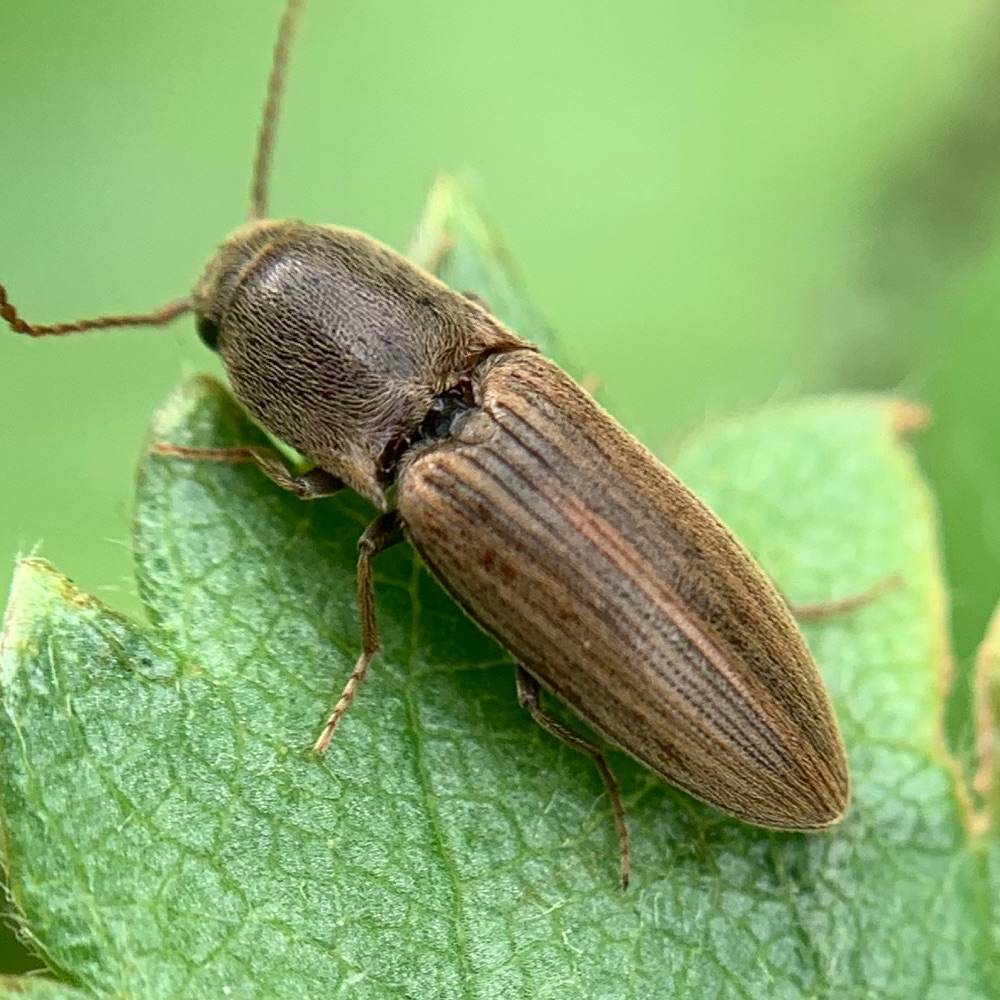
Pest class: clickbeetles_wireworms